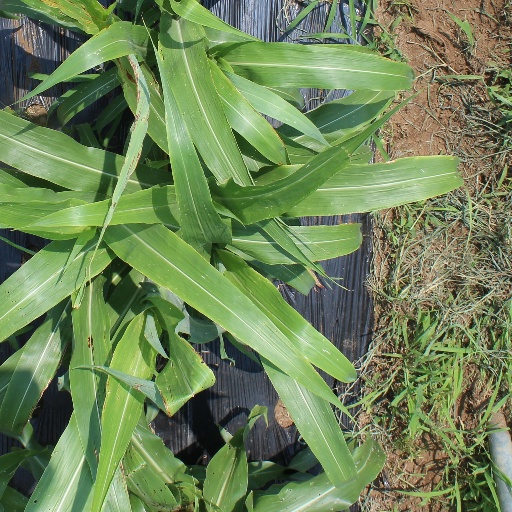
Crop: sorghum